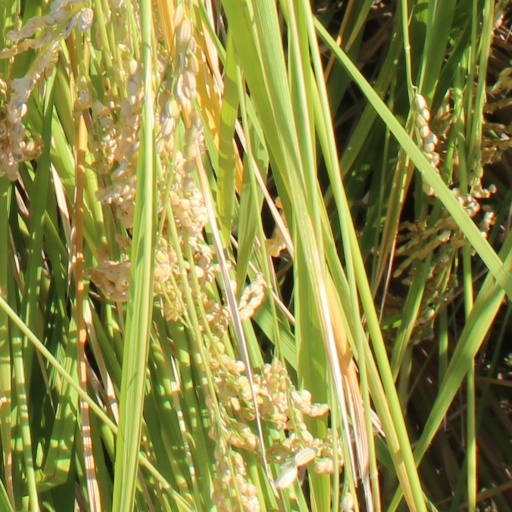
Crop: rice